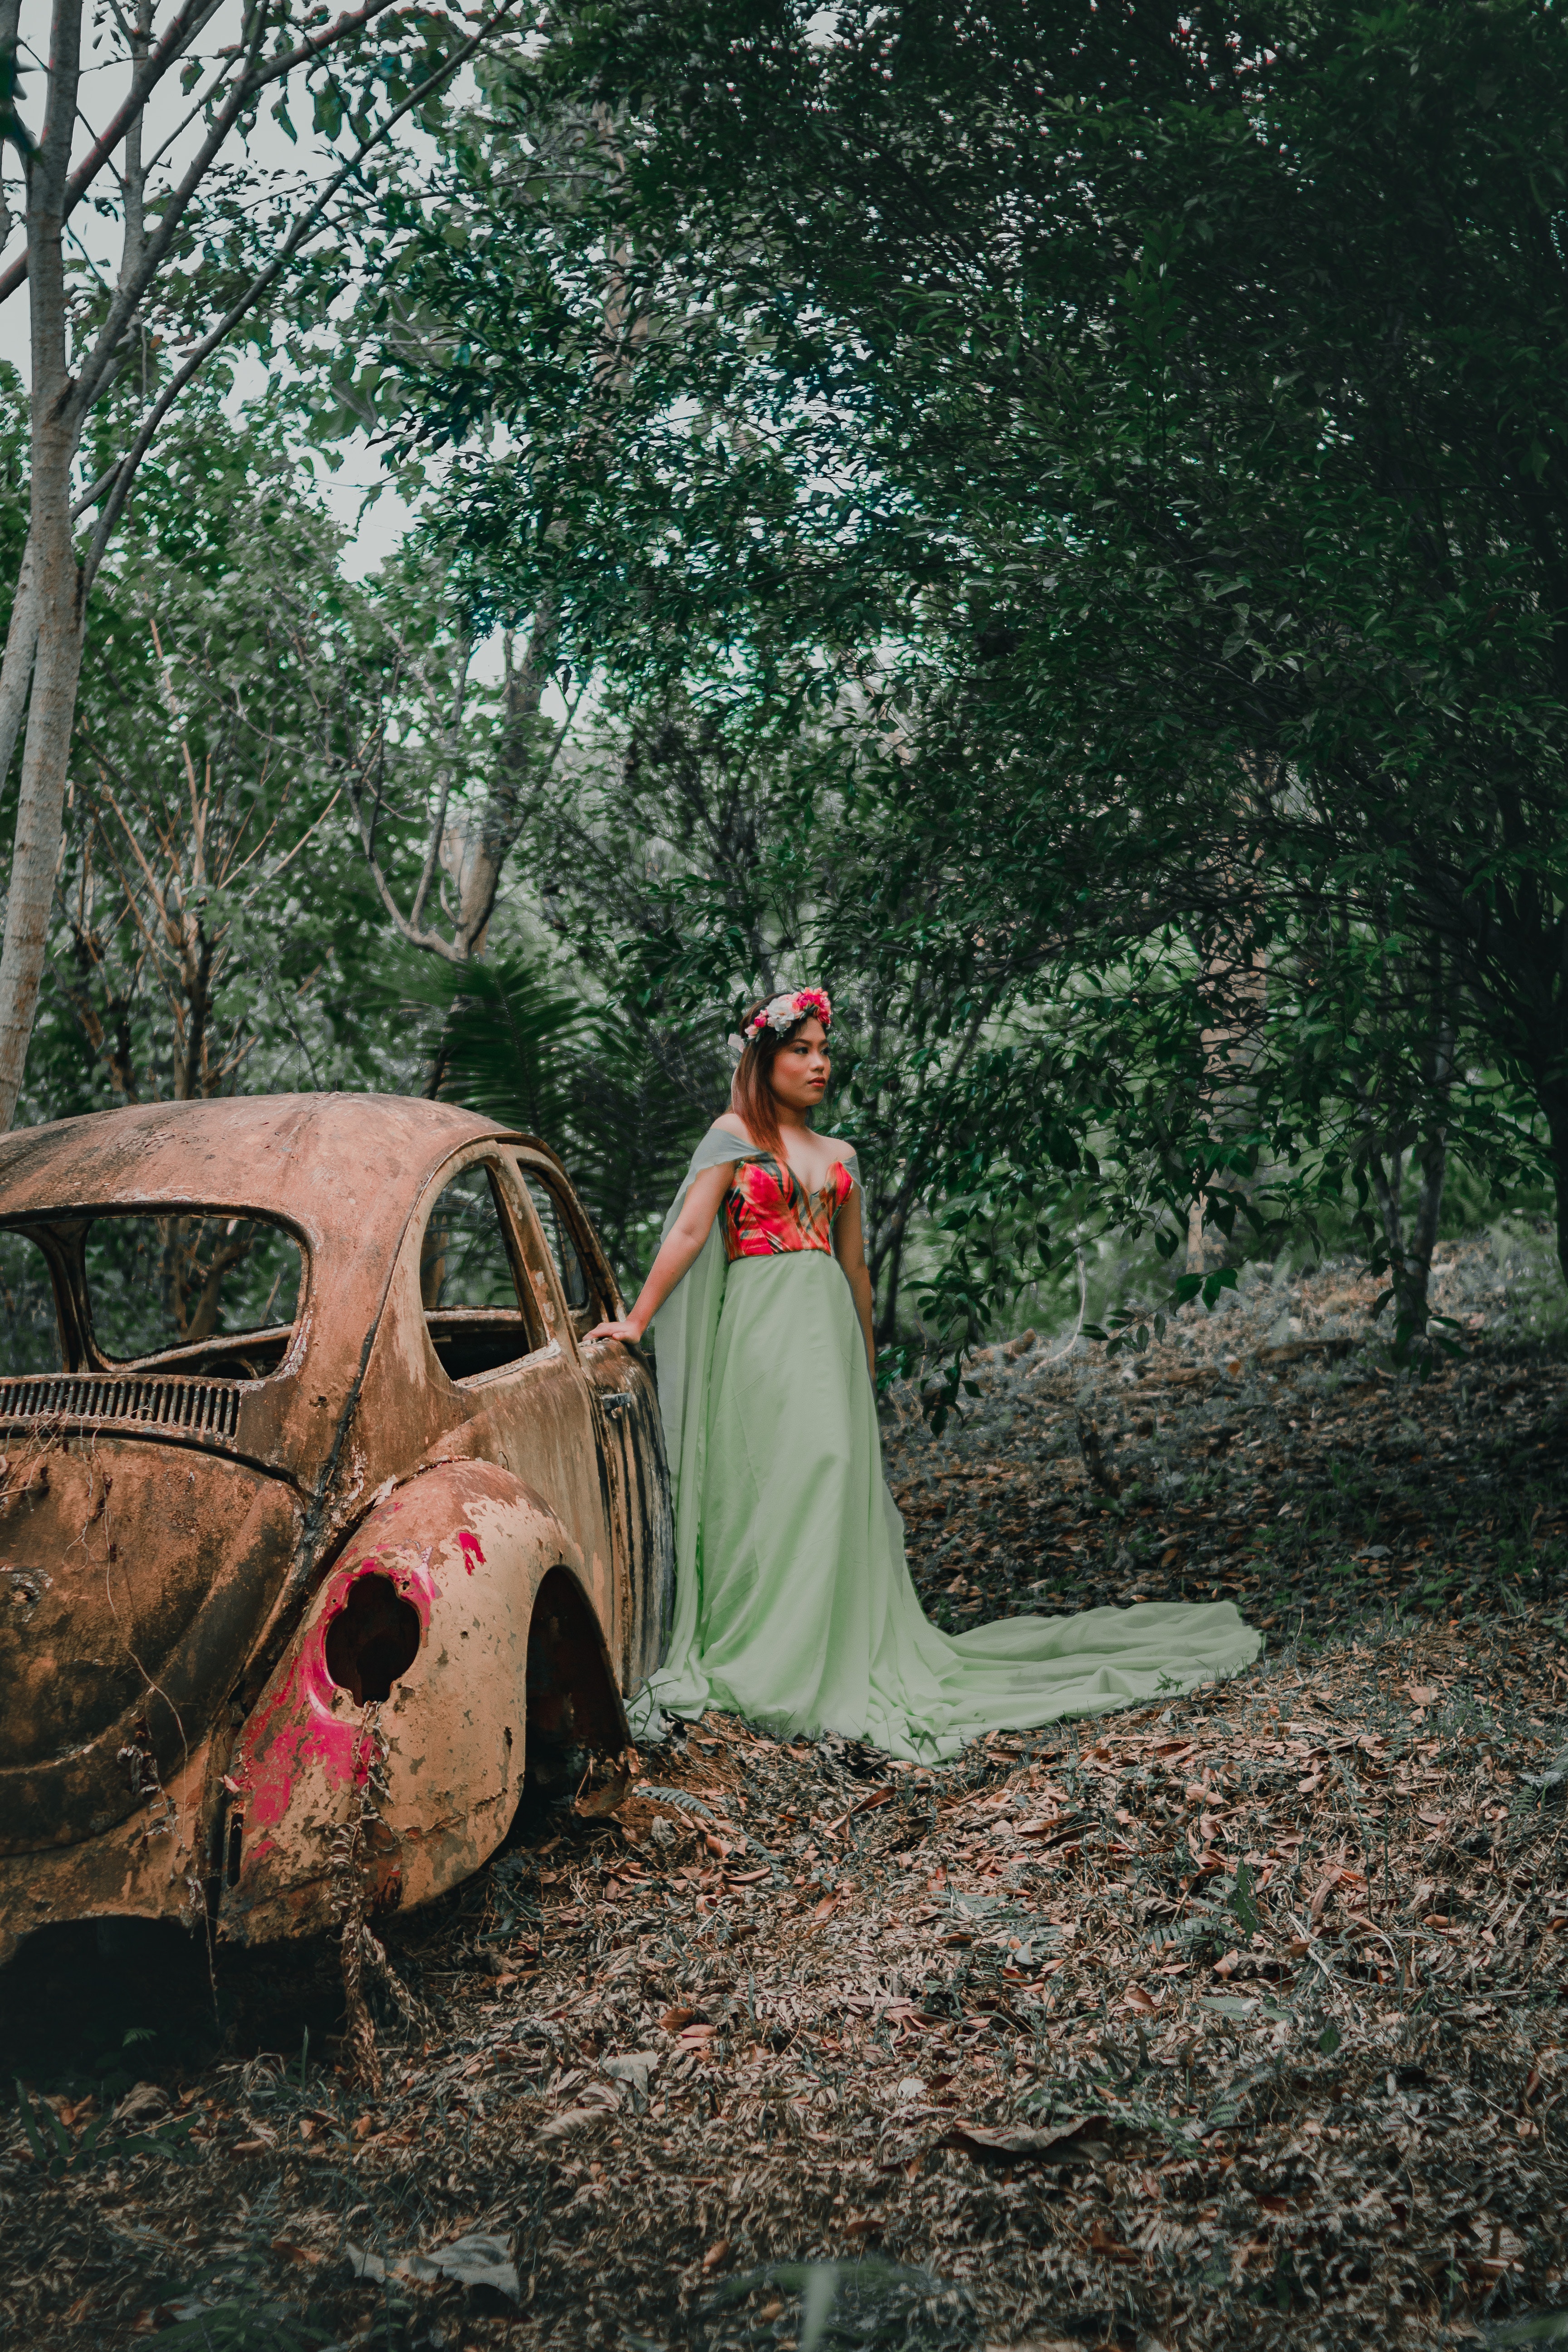
motor vehicle, photograph, bride, natural environment, dress, car, tree, classic, vehicle, photography, vintage car, grass, plant, ceremony, forest, photo shoot, wedding, subcompact car, retro style, wedding dress, woodland, city car